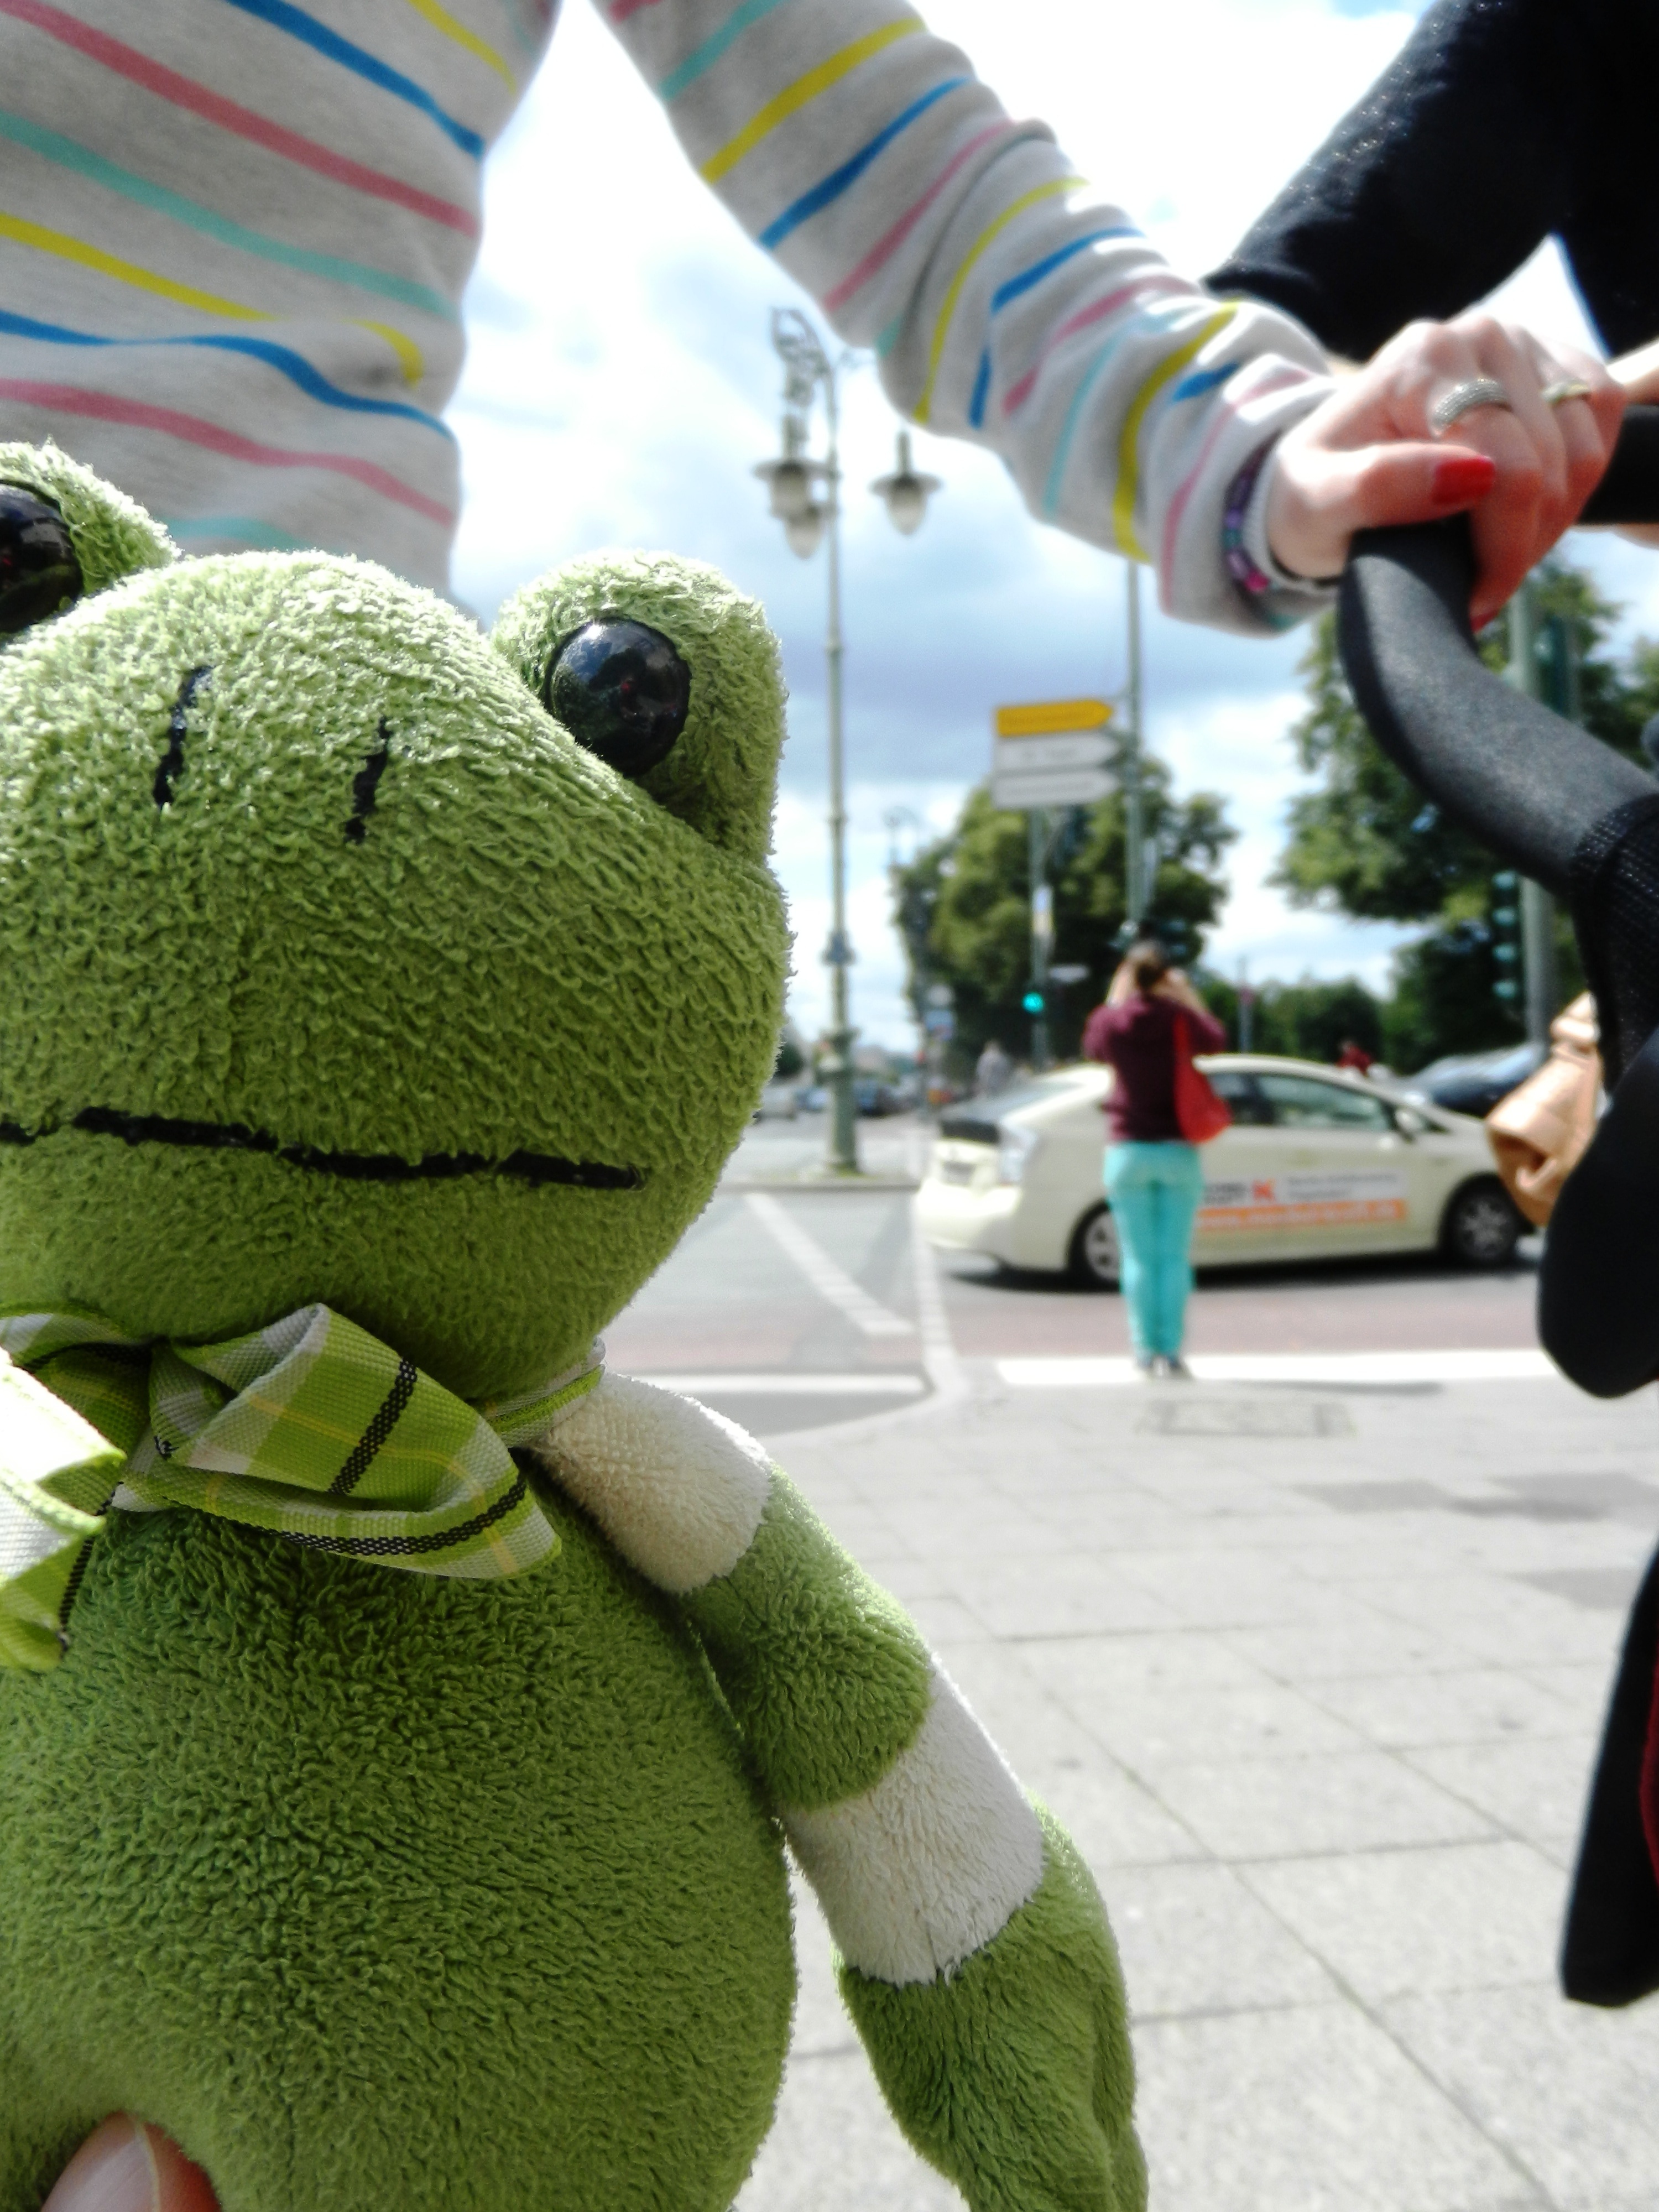
pet, green, child, tourism, toy, textile, eyes, art, tour, hands, animals, plush, the mascot, the frog, abka, stuffed toy, child care